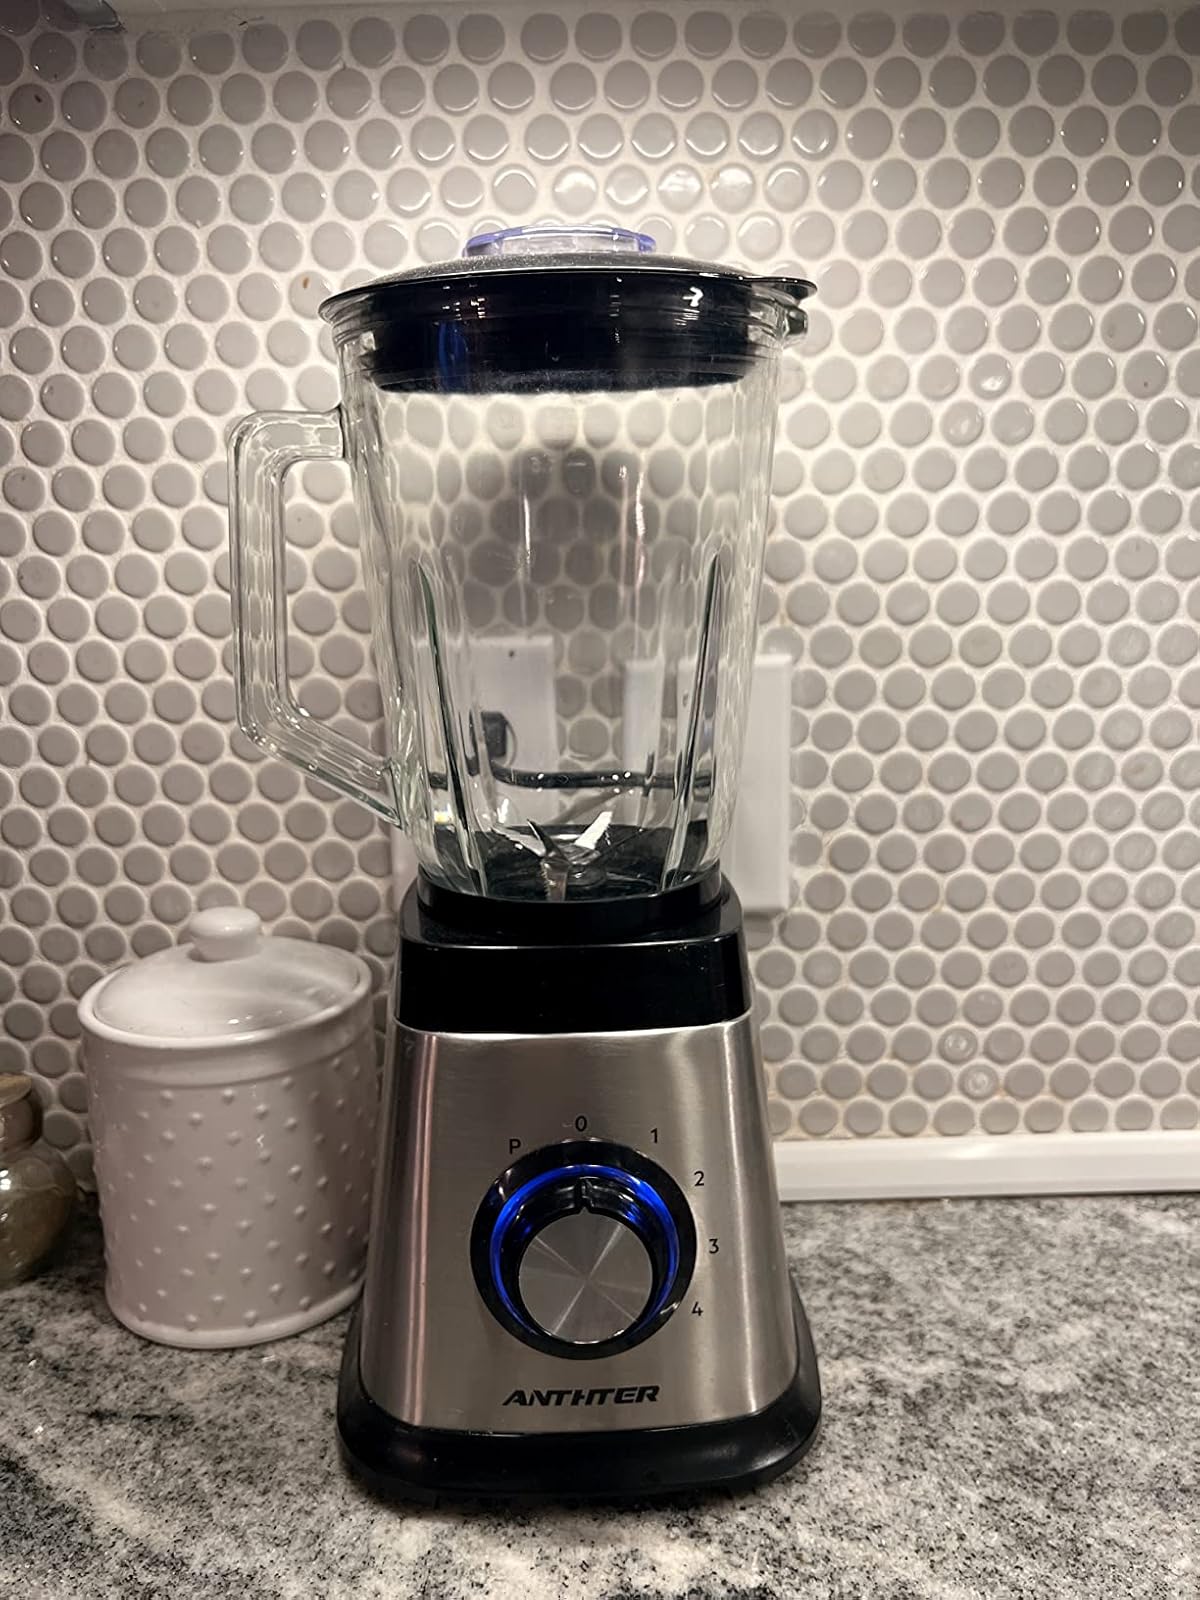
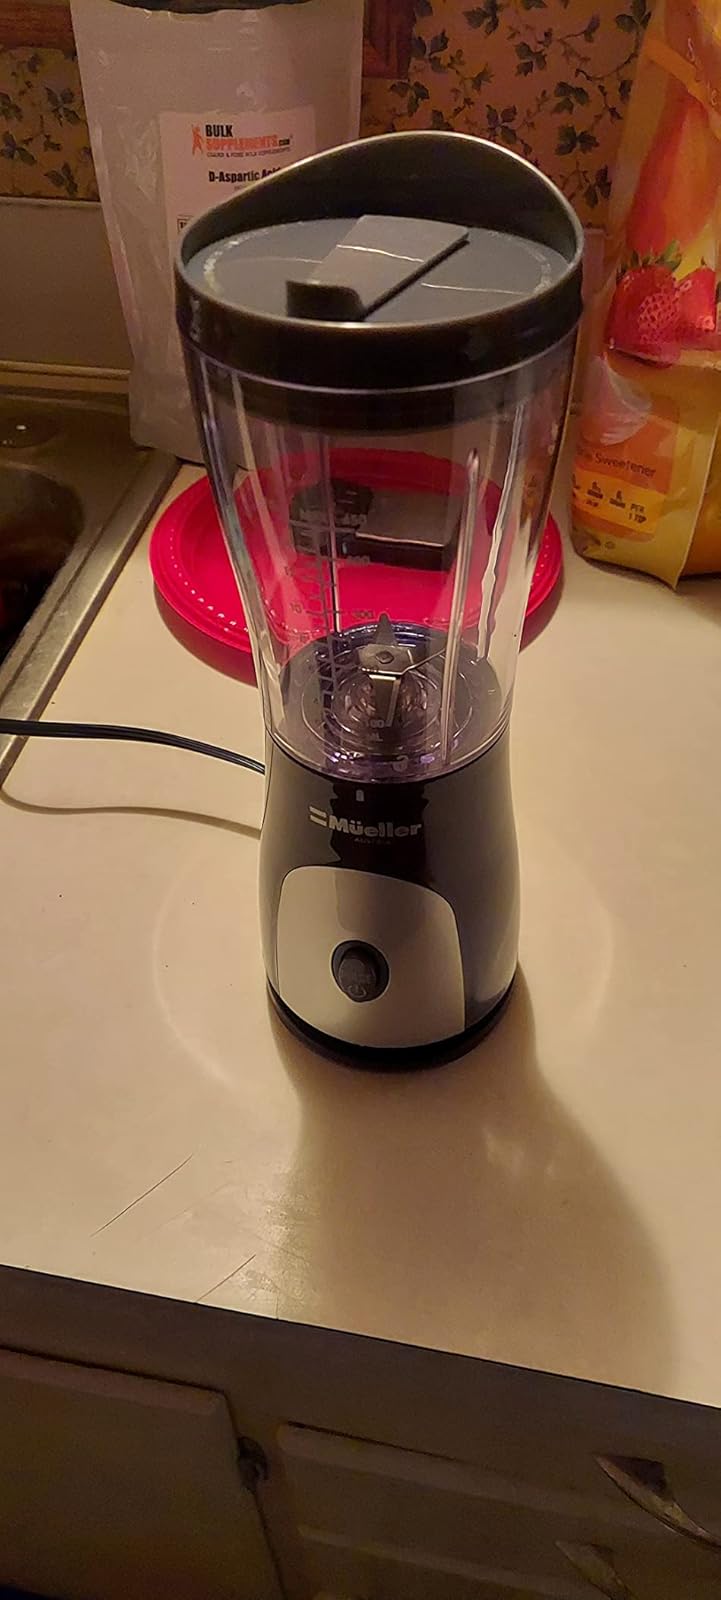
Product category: items_blender
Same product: no